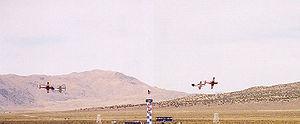
La course aérienne est un sport aérien qui se pratique à l'aide d'avions de compétition. Les compétitions les plus connues sont les courses aériennes de Reno aux États-Unis et le Championnat du monde Red Bull.